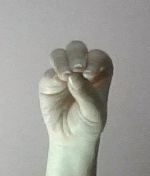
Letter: ha